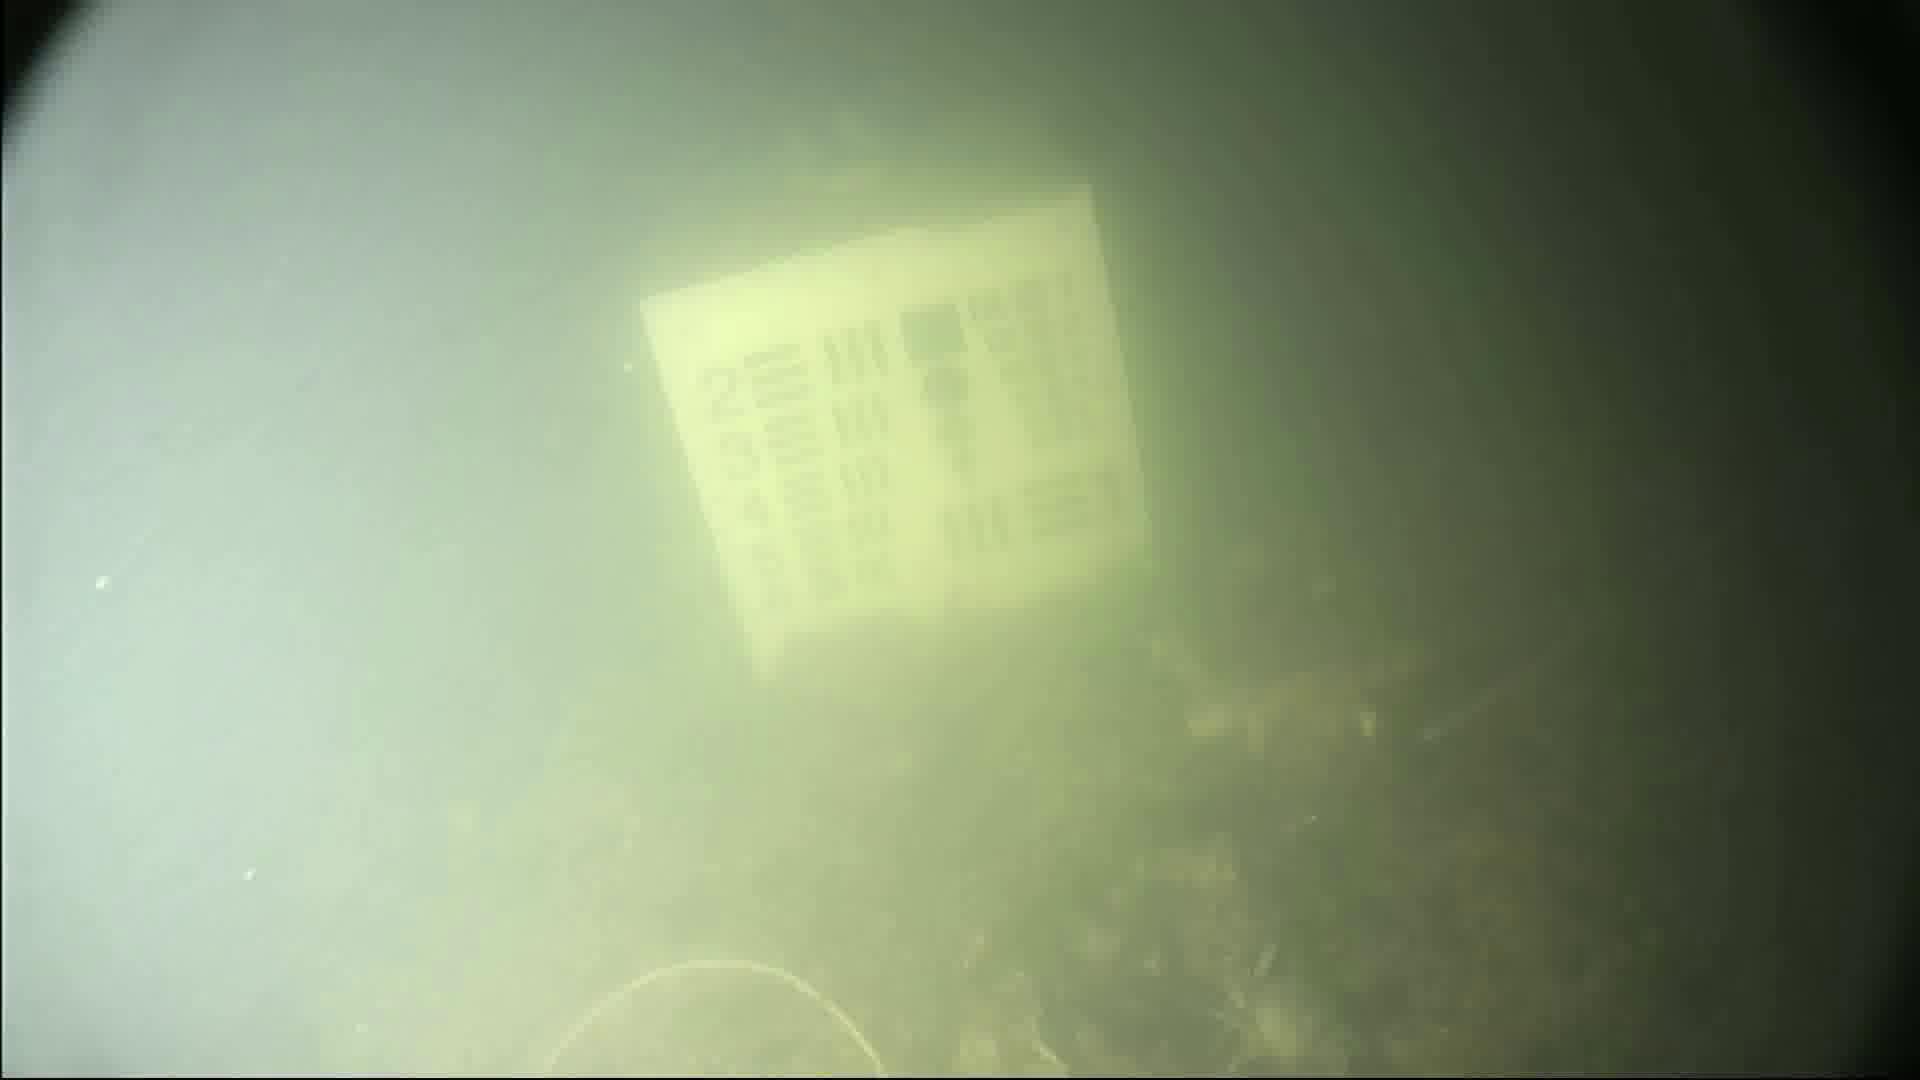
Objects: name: crab